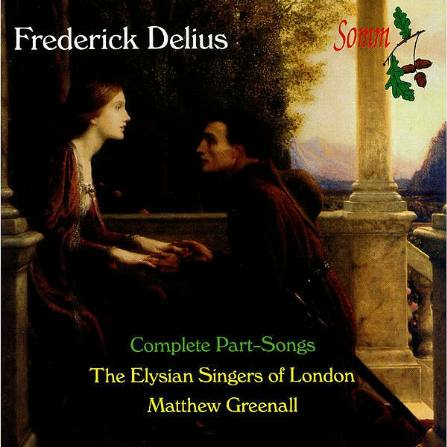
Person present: Yes